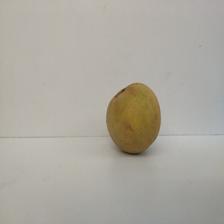
Size: Large